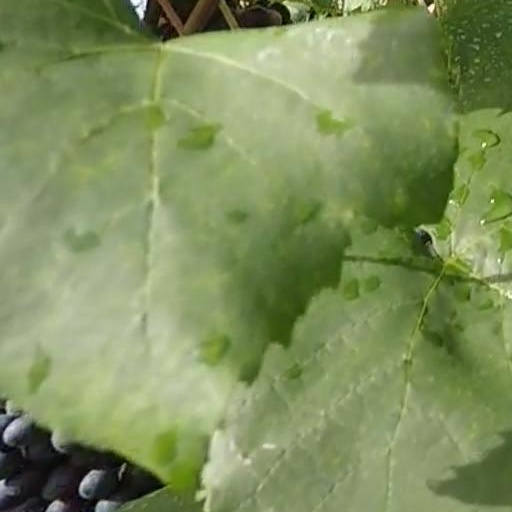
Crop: grape